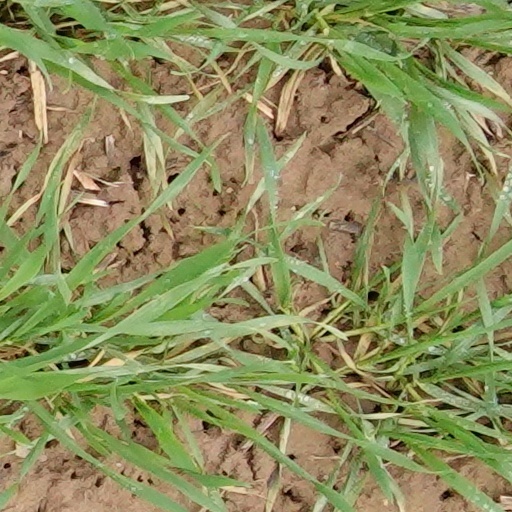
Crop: wheat